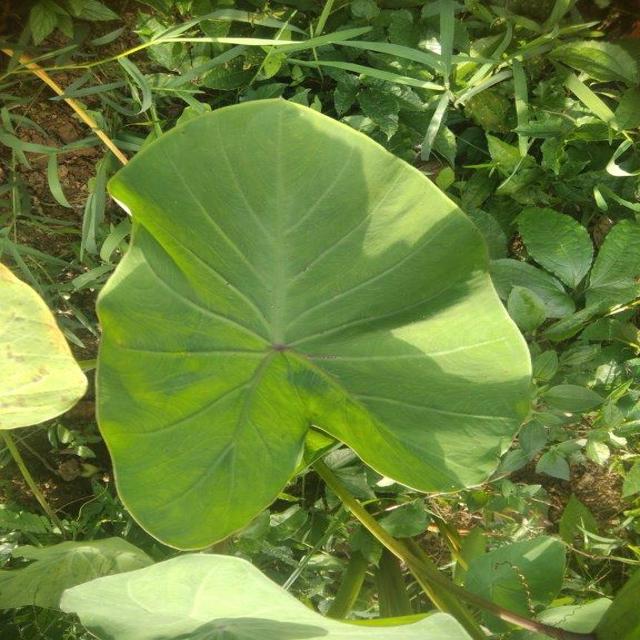
Label: Healthy